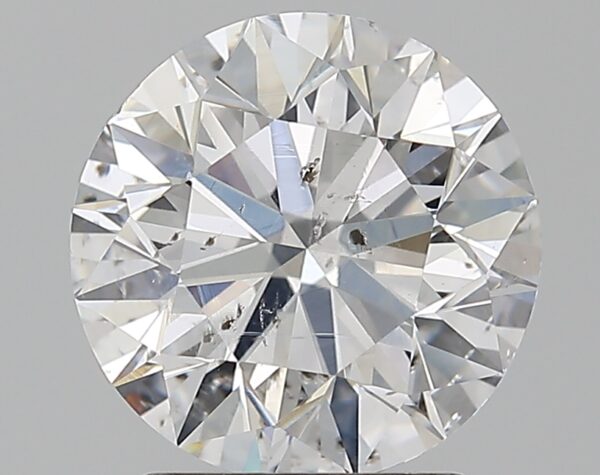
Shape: round
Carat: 2
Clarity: SI2
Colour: D
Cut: EX
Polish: EX
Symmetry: EX
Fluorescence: ST
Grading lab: GIA
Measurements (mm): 7.96 x 8.01 x 5.03